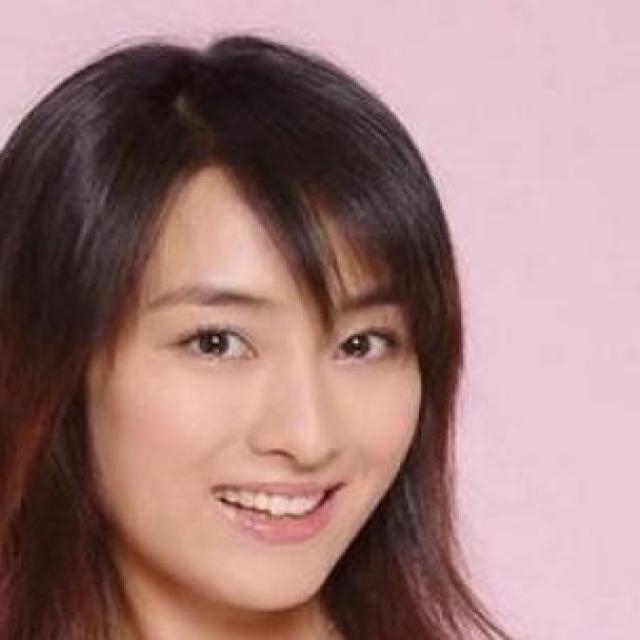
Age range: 21-44